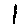
Label: 1